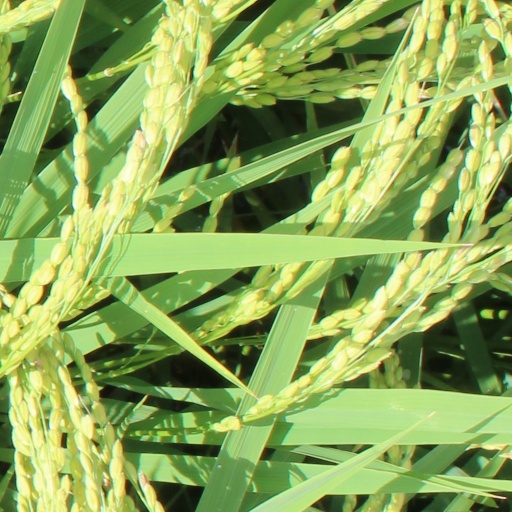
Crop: rice